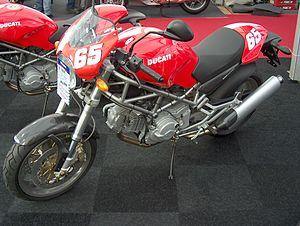
La 620 Monster est une moto construite par Ducati.